Howard Dean

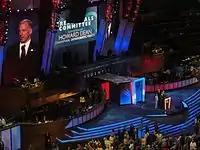
Dean conducts convention business on the first day of the 2008 Democratic National Convention in Denver, Colorado.

After Dean became Chairman of the DNC, he pledged to bring reform to the Party. Rather than focusing just on swing states, Dean proposed what has come to be known as the fifty-state strategy, the goal of which was for the Democratic Party to be committed to winning elections at every level in every region of the country, with Democrats organized in every single voting precinct. State party chairs lauded Dean for raising money directly for the individual state parties.